Navenby

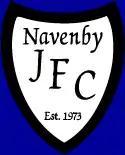
Navenby Juniors FC logo

Other senior schools within a radius include Branston Community Academy, and two grammar schools in nearby Sleaford – Carre's Grammar School for boys and Kesteven and Sleaford High School for girls. Private schools are available in Lincoln. Many local senior schools offer sixth form tuition, and further education courses for students aged 16 and over are also provided by Lincoln College, which is the largest educational institution in Lincolnshire. It has 18,500 students, of whom 2,300 are full-time.